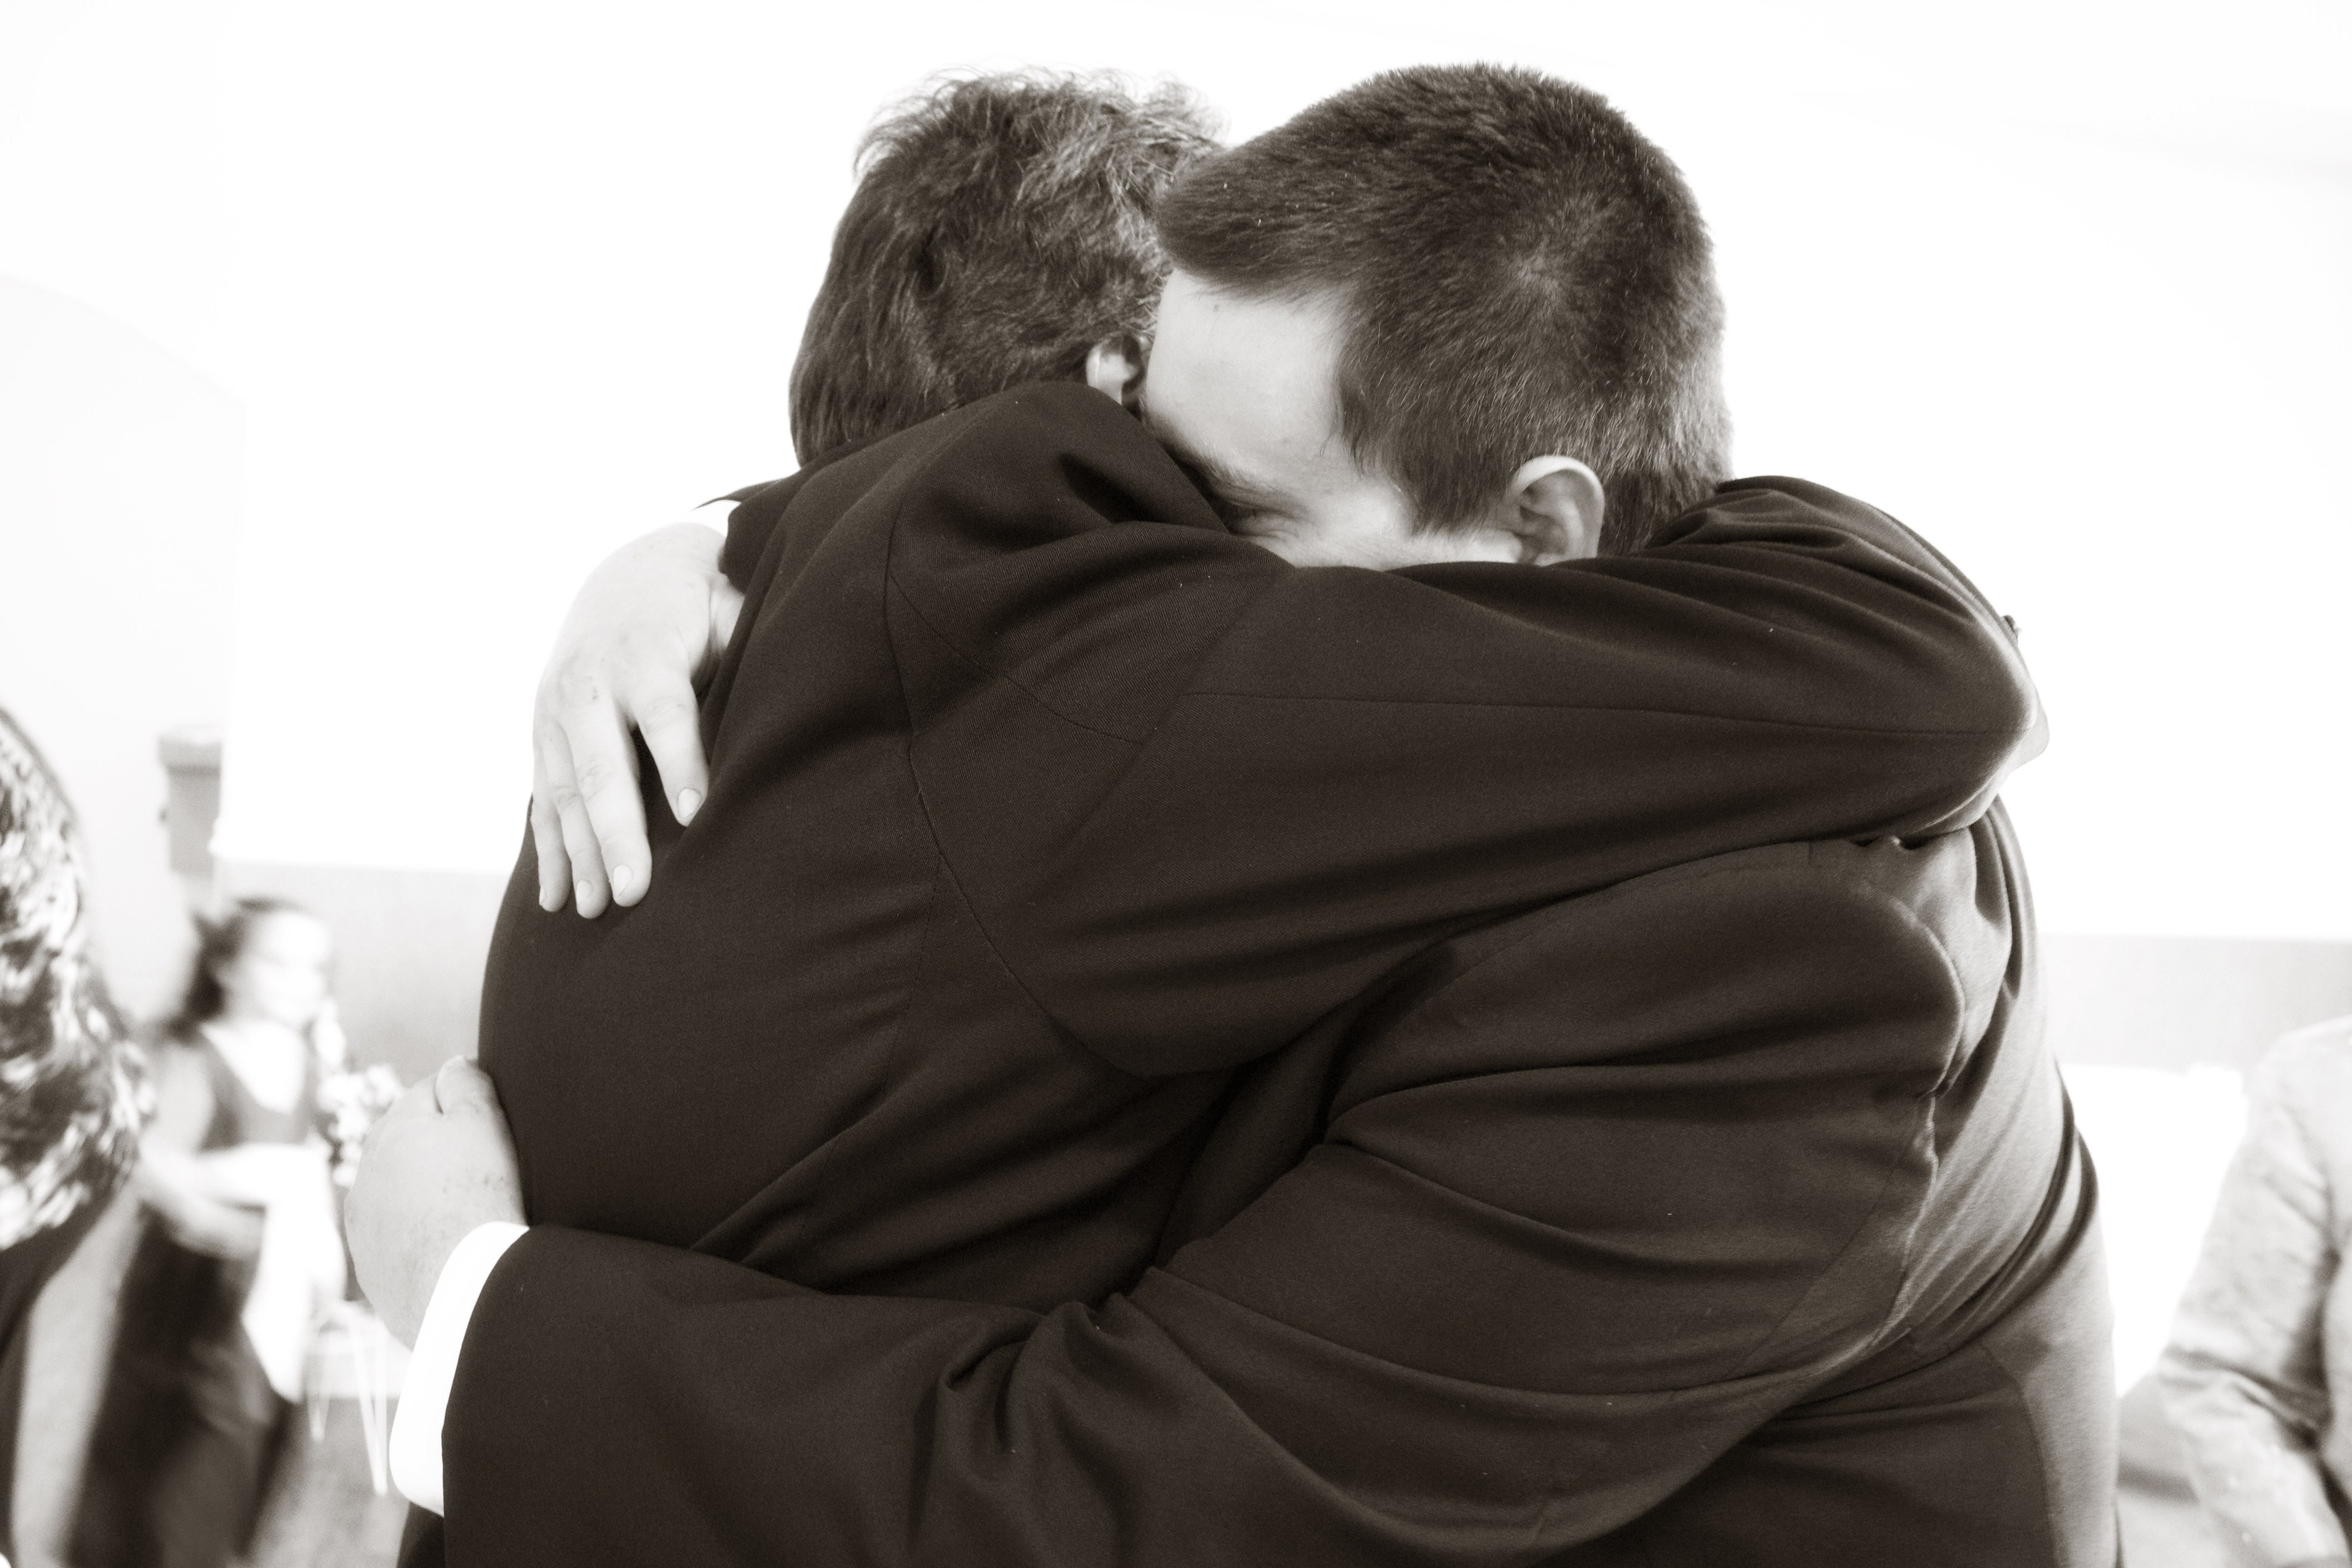
man, person, black and white, male, father, monochrome, wedding, bride, groom, hug, son, cheerful, dad, family, ceremony, photograph, hugging, interaction, embracing, monochrome photography